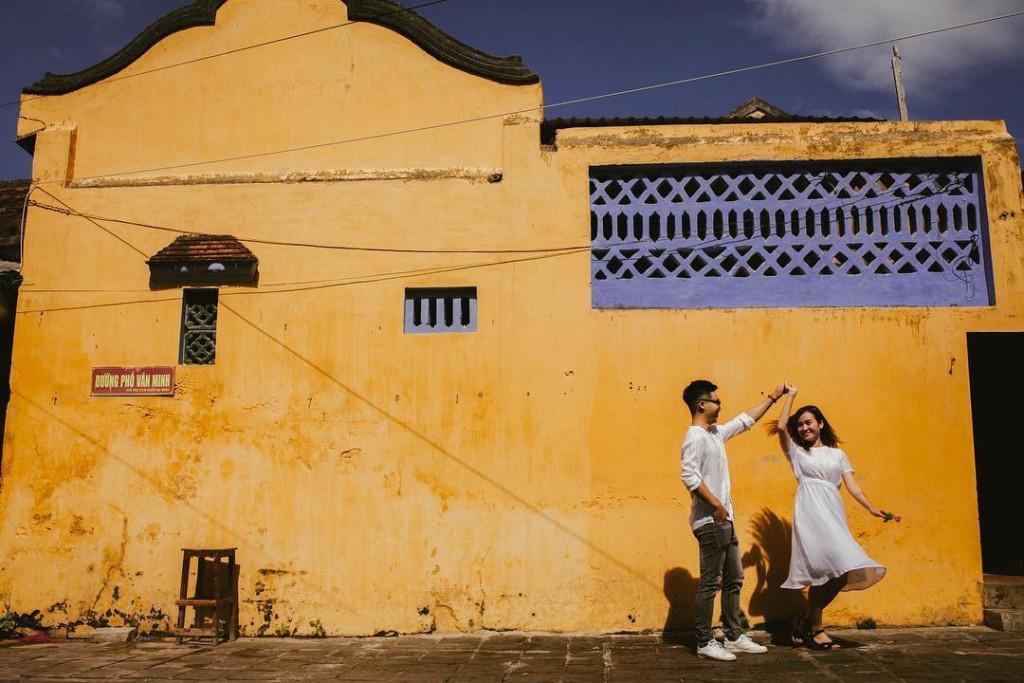
người nam mặc áo trắng, giày trắng và quần dài xám